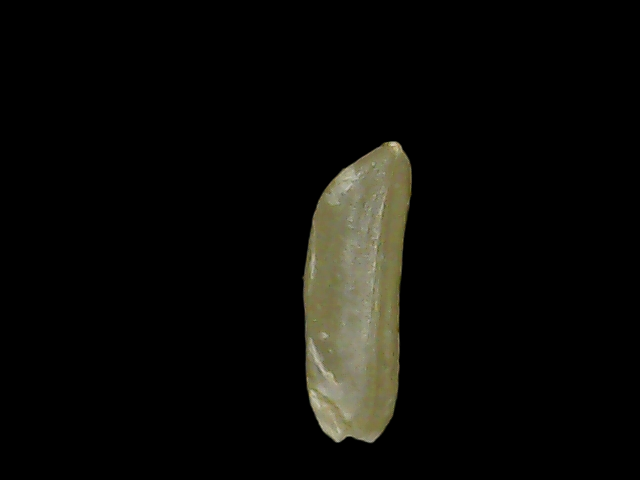
Rice variety: Binadhan19